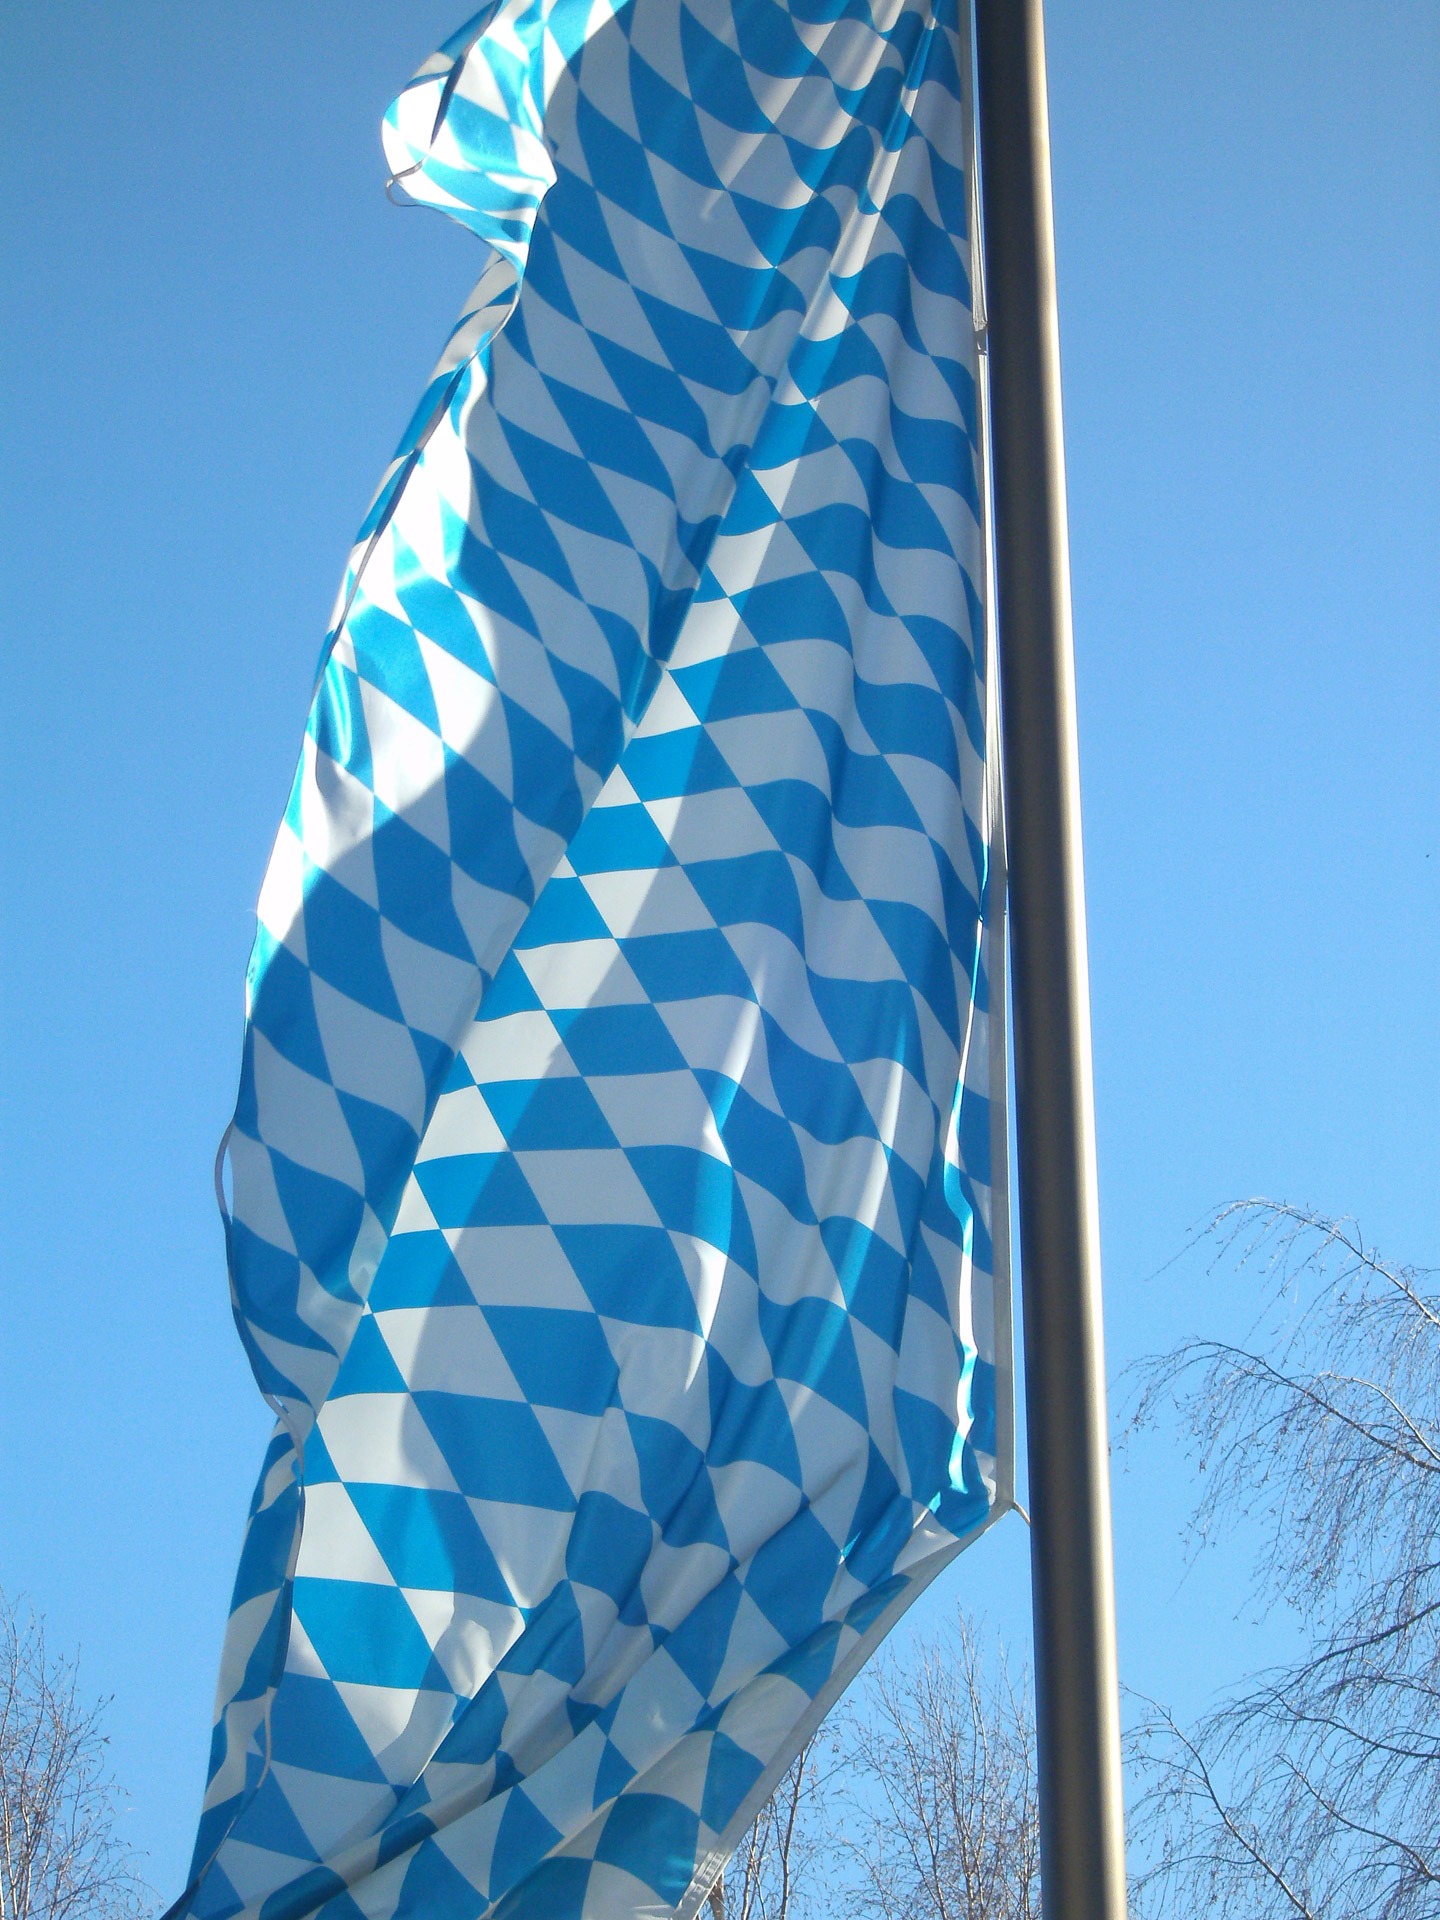
sky, white, wind, skyscraper, line, mast, flag, blue, germany, bavaria, regions, bavarian flag, flag of the united states